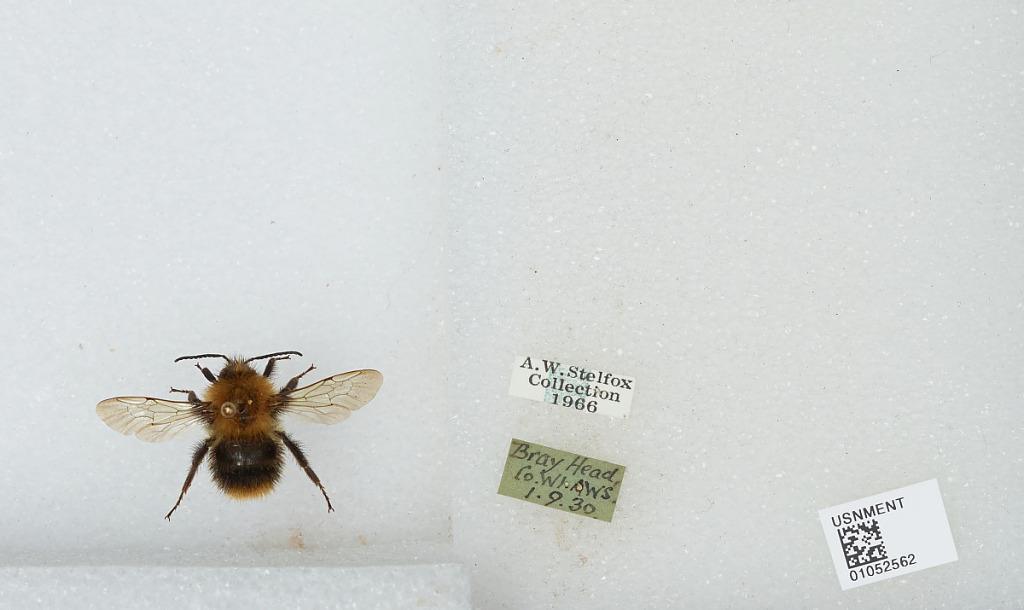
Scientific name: Bombus sp.
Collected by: A. Stelfox
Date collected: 1930-9-1
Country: Ireland
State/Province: Wicklow
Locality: Bray Head
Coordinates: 53.1906, -6.0842